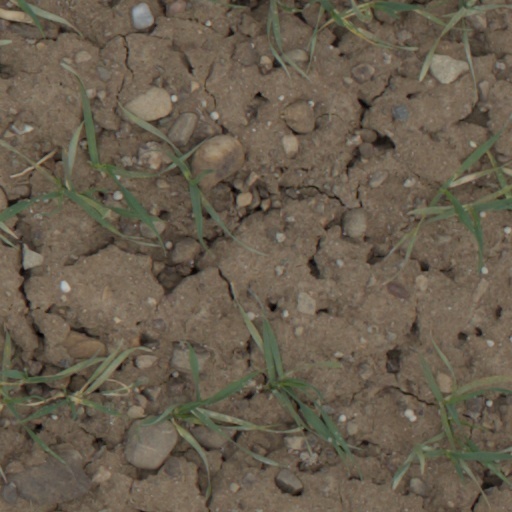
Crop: wheat